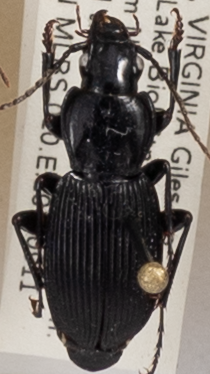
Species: Pterostichus lachrymosus
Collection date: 2018-09-11
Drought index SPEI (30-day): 0.396
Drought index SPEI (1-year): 0.828
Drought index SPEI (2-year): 0.988